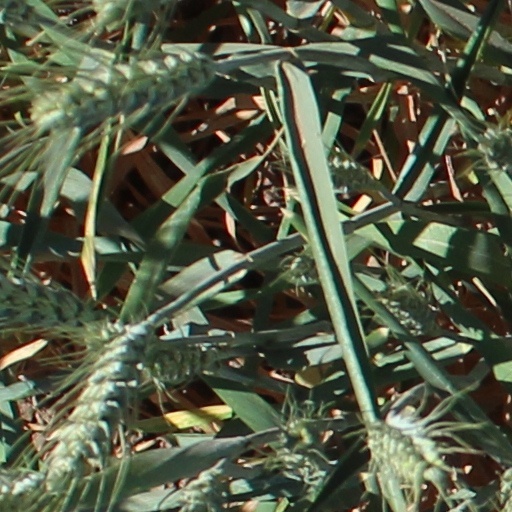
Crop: wheat